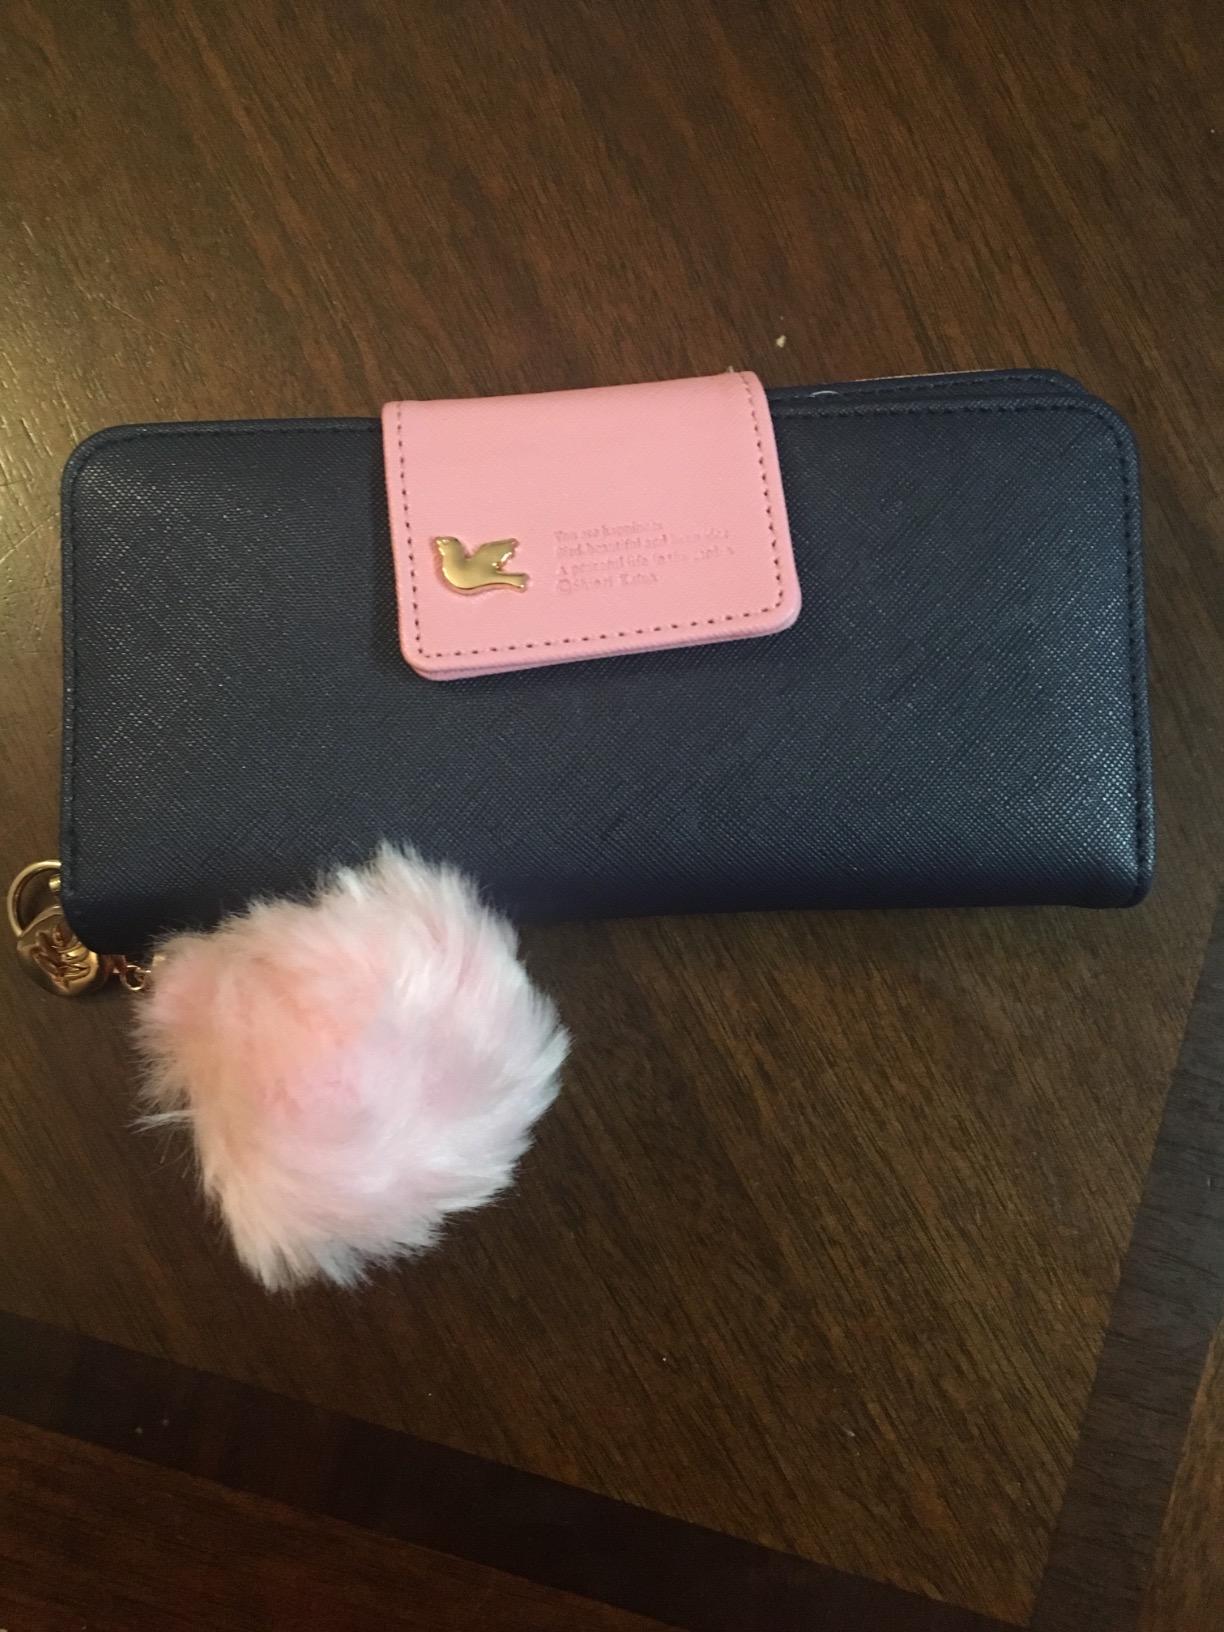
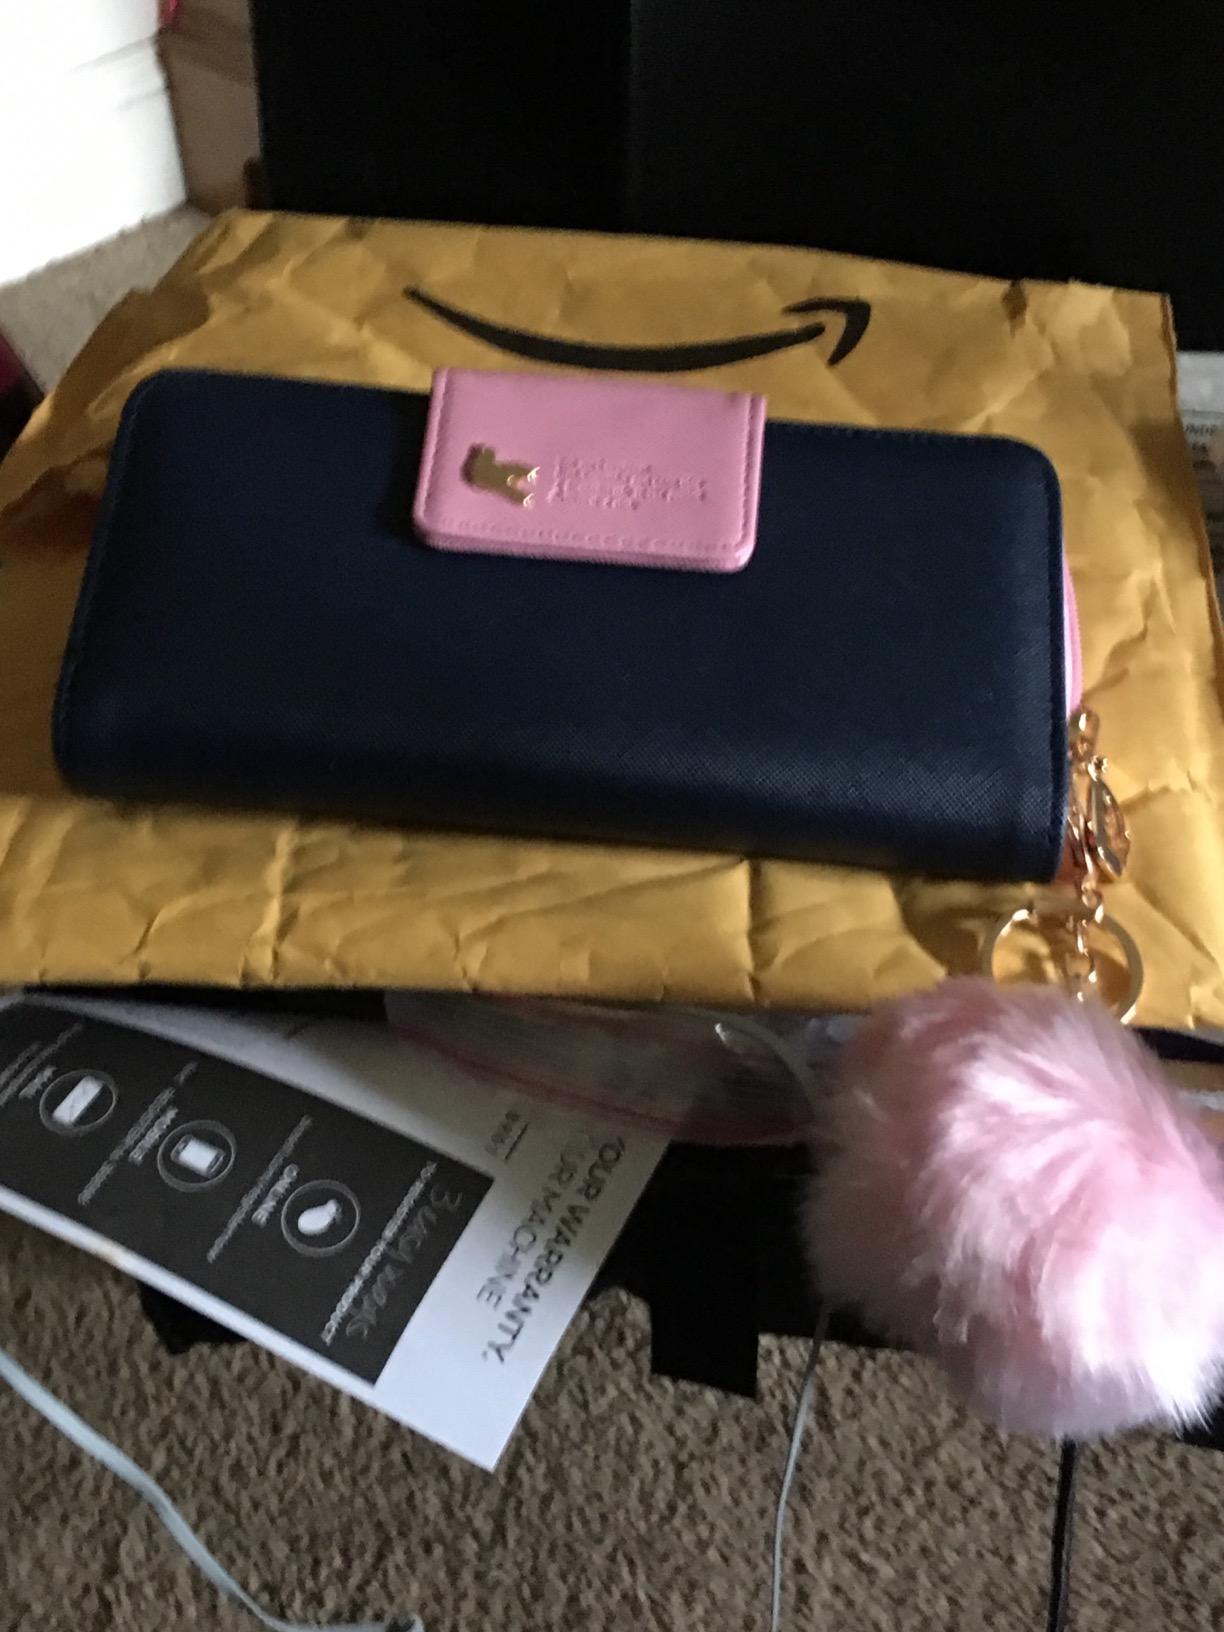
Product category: accessories_handbag
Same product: yes